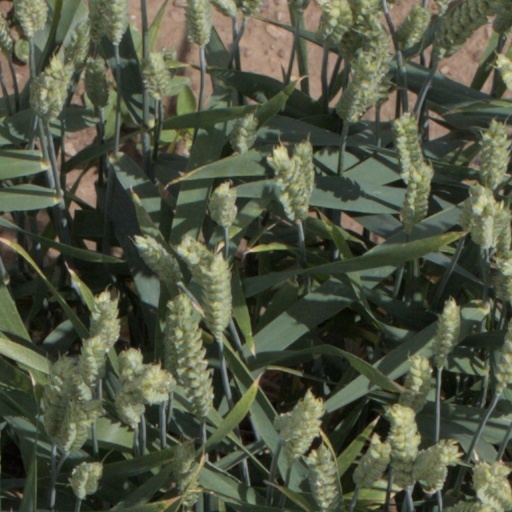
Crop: wheat